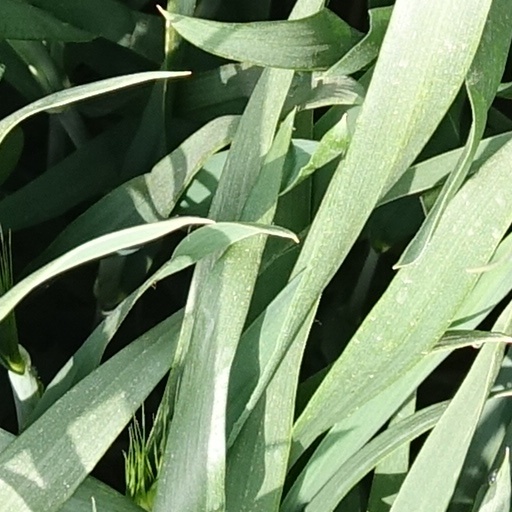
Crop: wheat